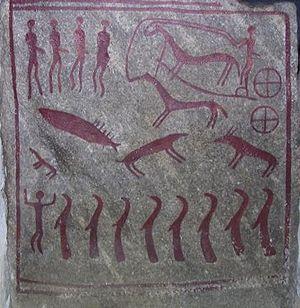
La Préhistoire de la France est la période qui commence avec la première occupation humaine du territoire actuel de la France et qui s'achève avec la conquête romaine, lorsque le territoire entre dans le domaine de l'histoire écrite.